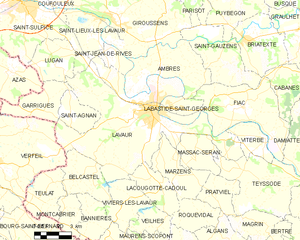
Lavaur (Tarn)
Kort over kommunen
Kort over kommunen
Lavaur er en commune i Tarn départementet i det sydlige Frankrig. Byen ligger 37 km sydøst for Montauban med tog.